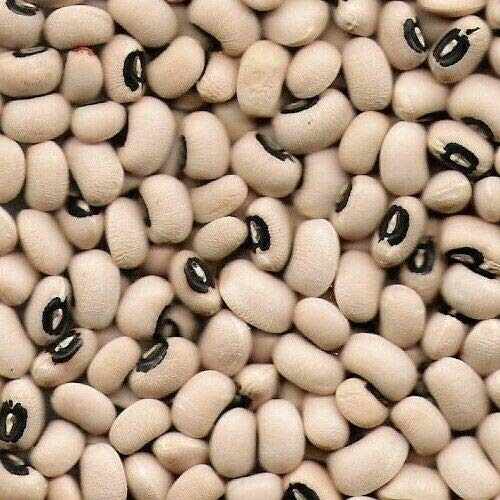
Item Name: DRY Black Eyed Beans (1)
Bullet Point: Dry Black eyed beans American Grown
Product Description: USA grown Black Eyed Beans. American Grown Black Eyed Bean is a very good source of dietary fiber, copper, phosphorus, and manganese. iron, protein, vitamin B1, pantothenic acid, zinc, potassium, and vitamin B6.
Value: 16.0
Unit: Ounce

Price: 11.99